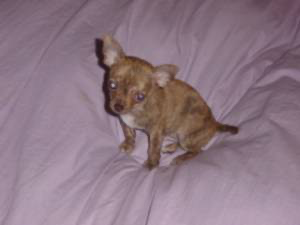
Animal: dog
Breed: chihuahua